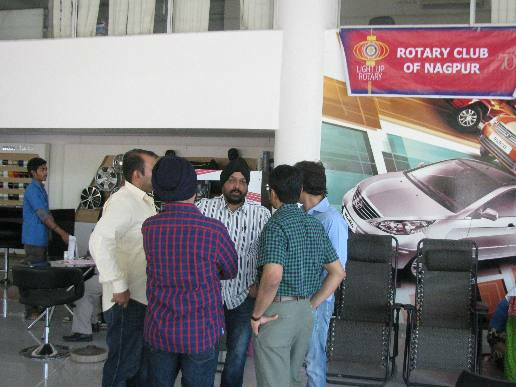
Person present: Yes